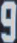
Number: 9